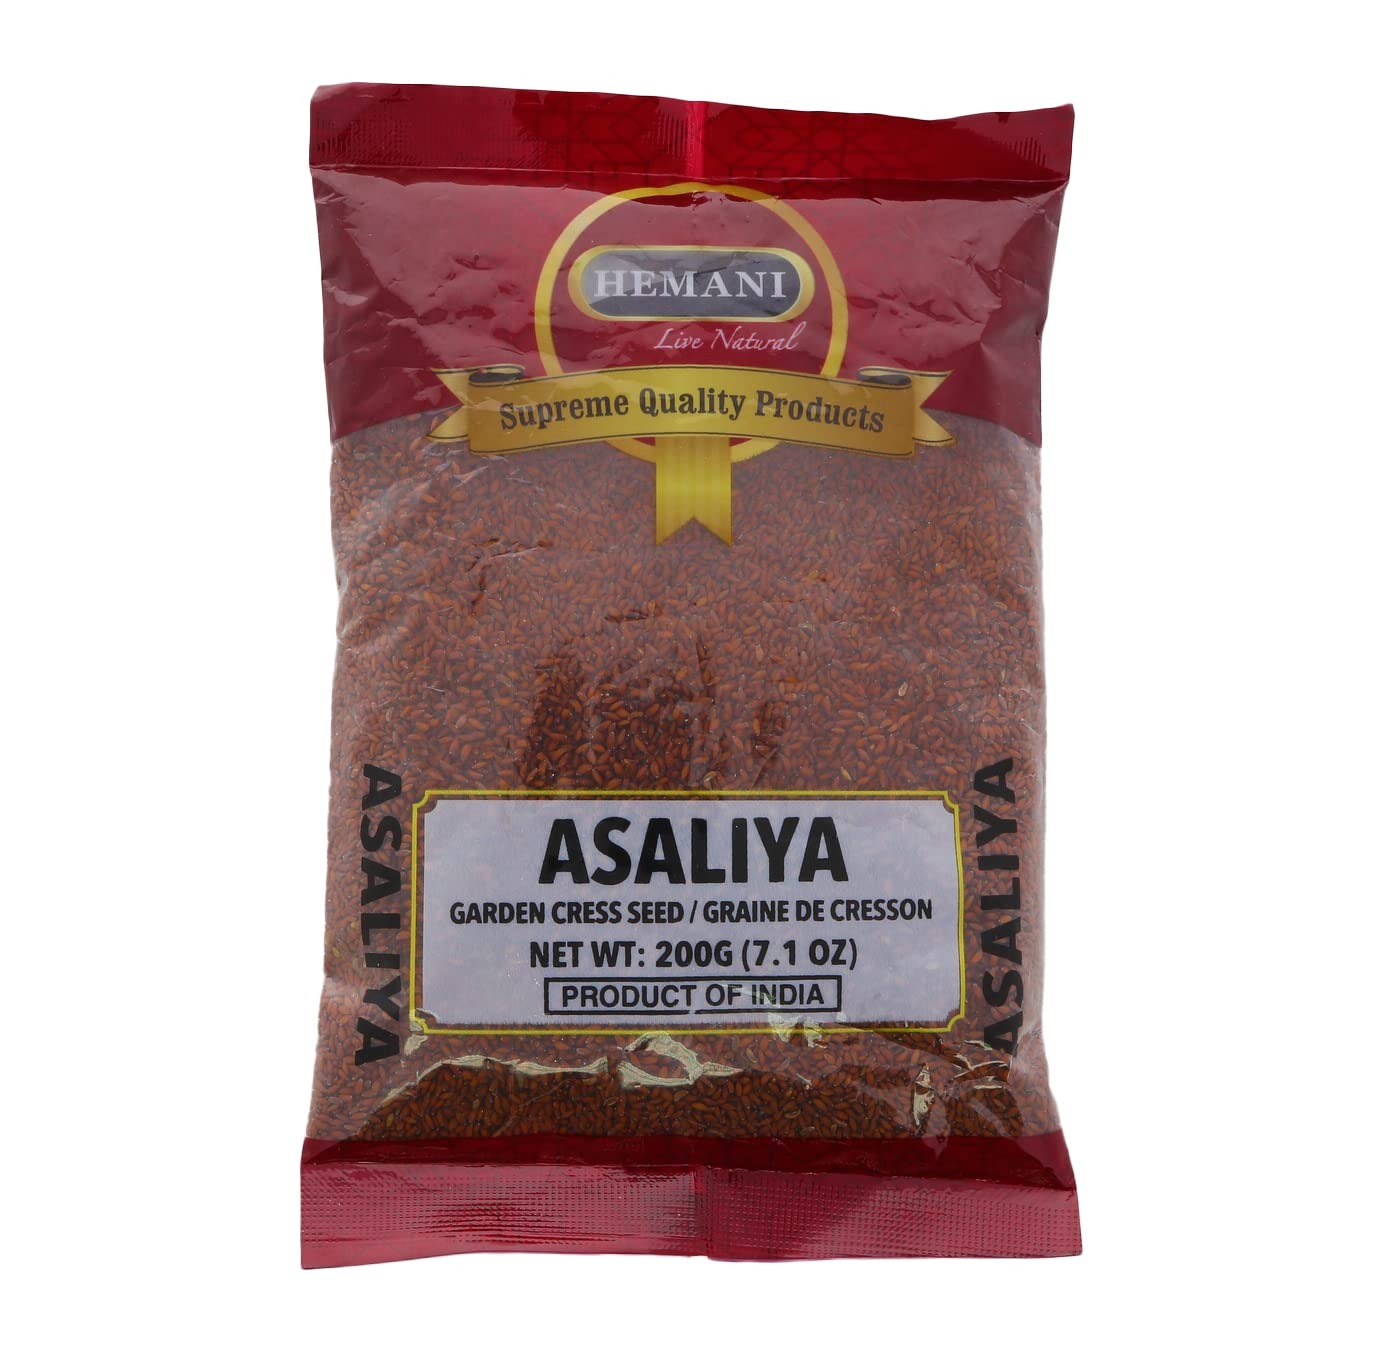
Item Name: Hemani 100% Pure Garden Cress Seeds - Lepidium sativum - Halim Aliv - Rashad Seed - 200g (7oz) - حبة الرشاد Cress Sprouting & Microgreens Seeds
Bullet Point 1: 100% NATURAL: Edible Microgreens Seeds, commonly known as watercress when planted - Herb Seeds for Eating and Sprouting Seeds.
Bullet Point 2: SUPERFOOD: Loaded on Protein, Linoleic and Arachidic Fatty Acids, Calcium, Ascorbic Acid, Tocopherol, and Beta-Carotene.
Bullet Point 3: RICH IN IRON: These microgreen seeds are high in Iron and Folic Acid, it can assist people who have low Iron.
Bullet Point 4: HOW TO USE: Simply add into warm or boiling water. It will then thicken and gels up. Consume as is or add into your favorite drinks or recipes.
Bullet Point 5: WOMEN'S HEALTH: It has a phytochemical that resemble estrogen that can help to regulate mensuration, and stimulate milk production in lactating mothers.
Bullet Point 6: Garden cress (Lepidium sativum) is a fast-growing, annual herb native to the Middle East and Asia.
Bullet Point 7: It has a peppery, slightly bitter flavor and is often used as a garnish or added to salads, sandwiches, and soups.
Bullet Point 8: Garden cress is rich in vitamins A, C, and K, as well as minerals like calcium, iron, and potassium.
Bullet Point 9: It has been used in traditional medicine for various ailments, including digestive issues and respiratory problems.
Product Description: 100% Pure Garden Cress Seeds - Lepidium sativum - Halim Aliv - Asaliya - Asario - Rashad Seed - Habbat al Hamra - L. sativum - حب الرشاد
Value: 7.0
Unit: Ounce

Price: 17.95